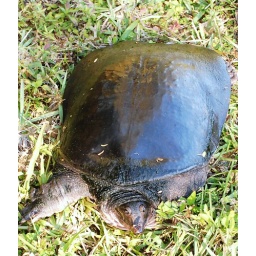
This little fella was walking along the road in Pine Island, Florida